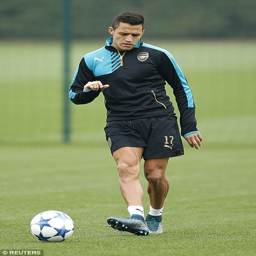
person plays a pass during training